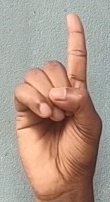
ASL sign: D